The Private Eyes (1976 film)

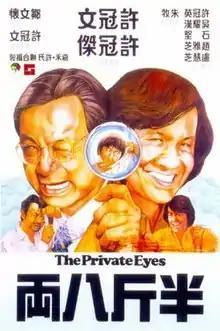

The Private Eyes is a 1976 Hong Kong comedy film written, directed by and starring Michael Hui and co-starring his brothers Samuel Hui and Ricky Hui as well as Shih Kien and Richard Ng in his second film role. John Woo was the production designer and also co-director, though he was uncredited. Sammo Hung served as the film's action director and Jackie Chan was also a stuntman. This is the third film of the Hui Brothers and it is the first film that established the Hui Brothers' comedies internationally. It became the highest-grossing film in Hong Kong at the time.